Mšecké Žehrovice

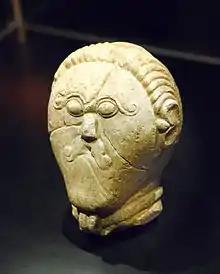
The Mšecké Žehrovice Head, discovered in 1943

Mšecké Žehrovice is located about northeast of Rakovník and northwest of Prague. It lies in the Džbán range. The highest point is the Kopanina hill at above sea level. The Loděnice River flows through the village of Lodenice and supplies the fishpond Loděnický. The village of Mšecké Žehrovice is surrounded by many small fishponds that are fed by the brooks Žehrovický potok and Novodvorský potok.